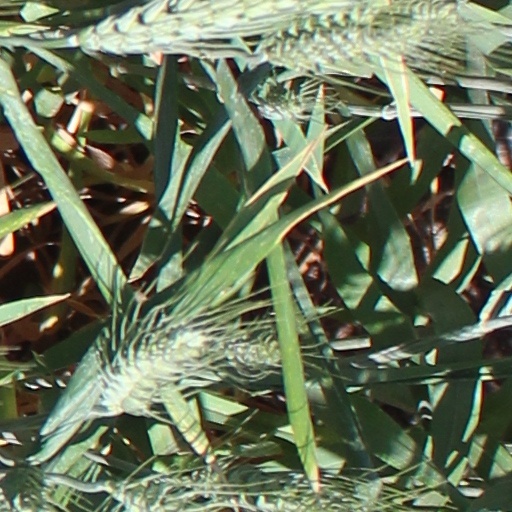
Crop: wheat